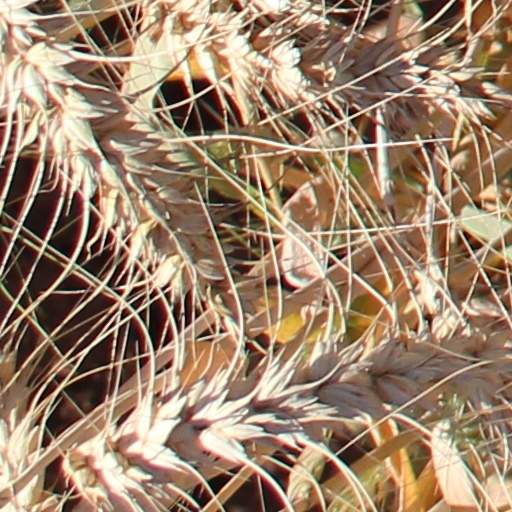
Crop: wheat